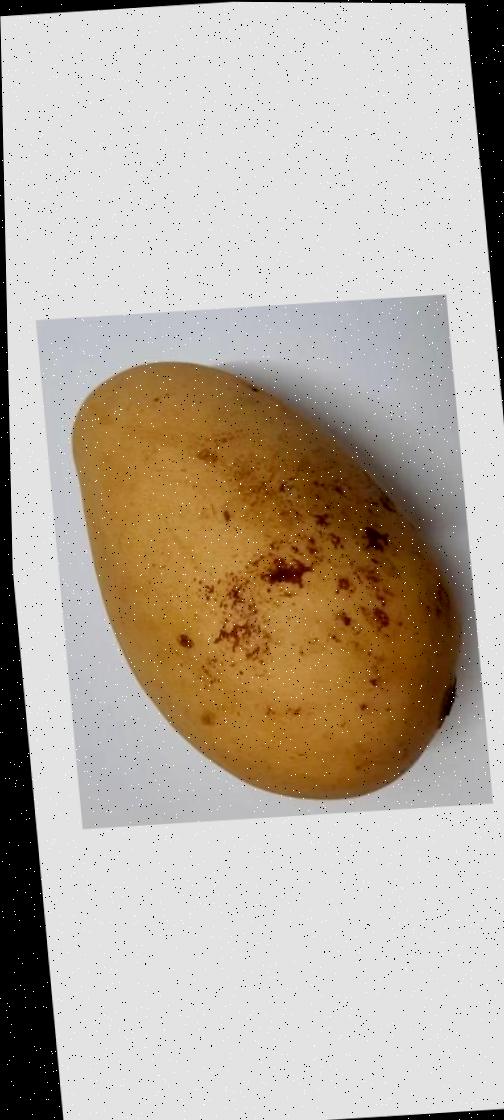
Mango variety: Katimon